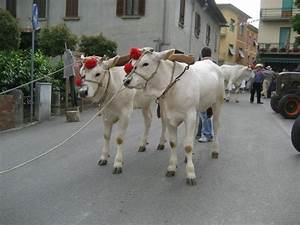
Label: mucca